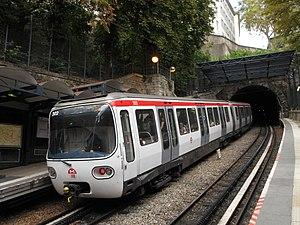
La place Croix-Paquet est un espace public situé à Lyon, en France. Dépendant des pentes de la Croix-Rousse dans le 1ᵉʳ arrondissement de la ville, elle est délimitée par la rue du Griffon, la rue des Capucins et la montée Saint-Sébastien. Cette place fait partie de la zone classée au patrimoine mondial de l'UNESCO.
L'histoire de Lyon depuis 1944 n'a pas encore été étudiée en profondeur. Elle doit être abordée avec précaution ; le recul, les analyses synthétiques et les travaux d'ensemble manquent encore pour de nombreux aspects de sa vie contemporaine. Rester au plus près des faits est donc un impératif en attendant que les années et les études permettent d'objectiver opinions et points de vue.
Le MCL 80 est un modèle de métro à crémaillère, construit par Alsthom et la SLM Winterthur. Les MCL 80 sont mis en service en 1984 sur la ligne C du métro de Lyon, ligne issue de l'ancien funiculaire de Croix-Paquet.
L'histoire de Lyon inventorie, étudie et interprète l'ensemble des événements du passé liés à cette ville.